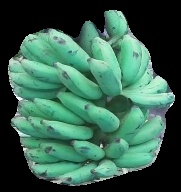
Variety: elakki-bale
Grade: grade3